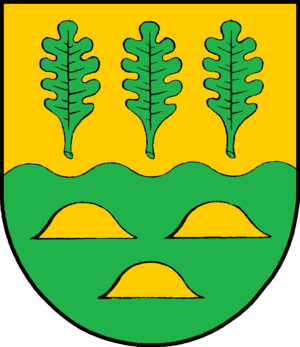
Ehndorf est une commune allemande du Schleswig-Holstein, située dans le sud de l'arrondissement de Rendsburg-Eckernförde, à six kilomètres au sud-ouest du centre-ville de Neumünster. Ehndorf est l'une des 30 communes de l'Amt Mittelholstein dont le siège est à Hohenwestedt.